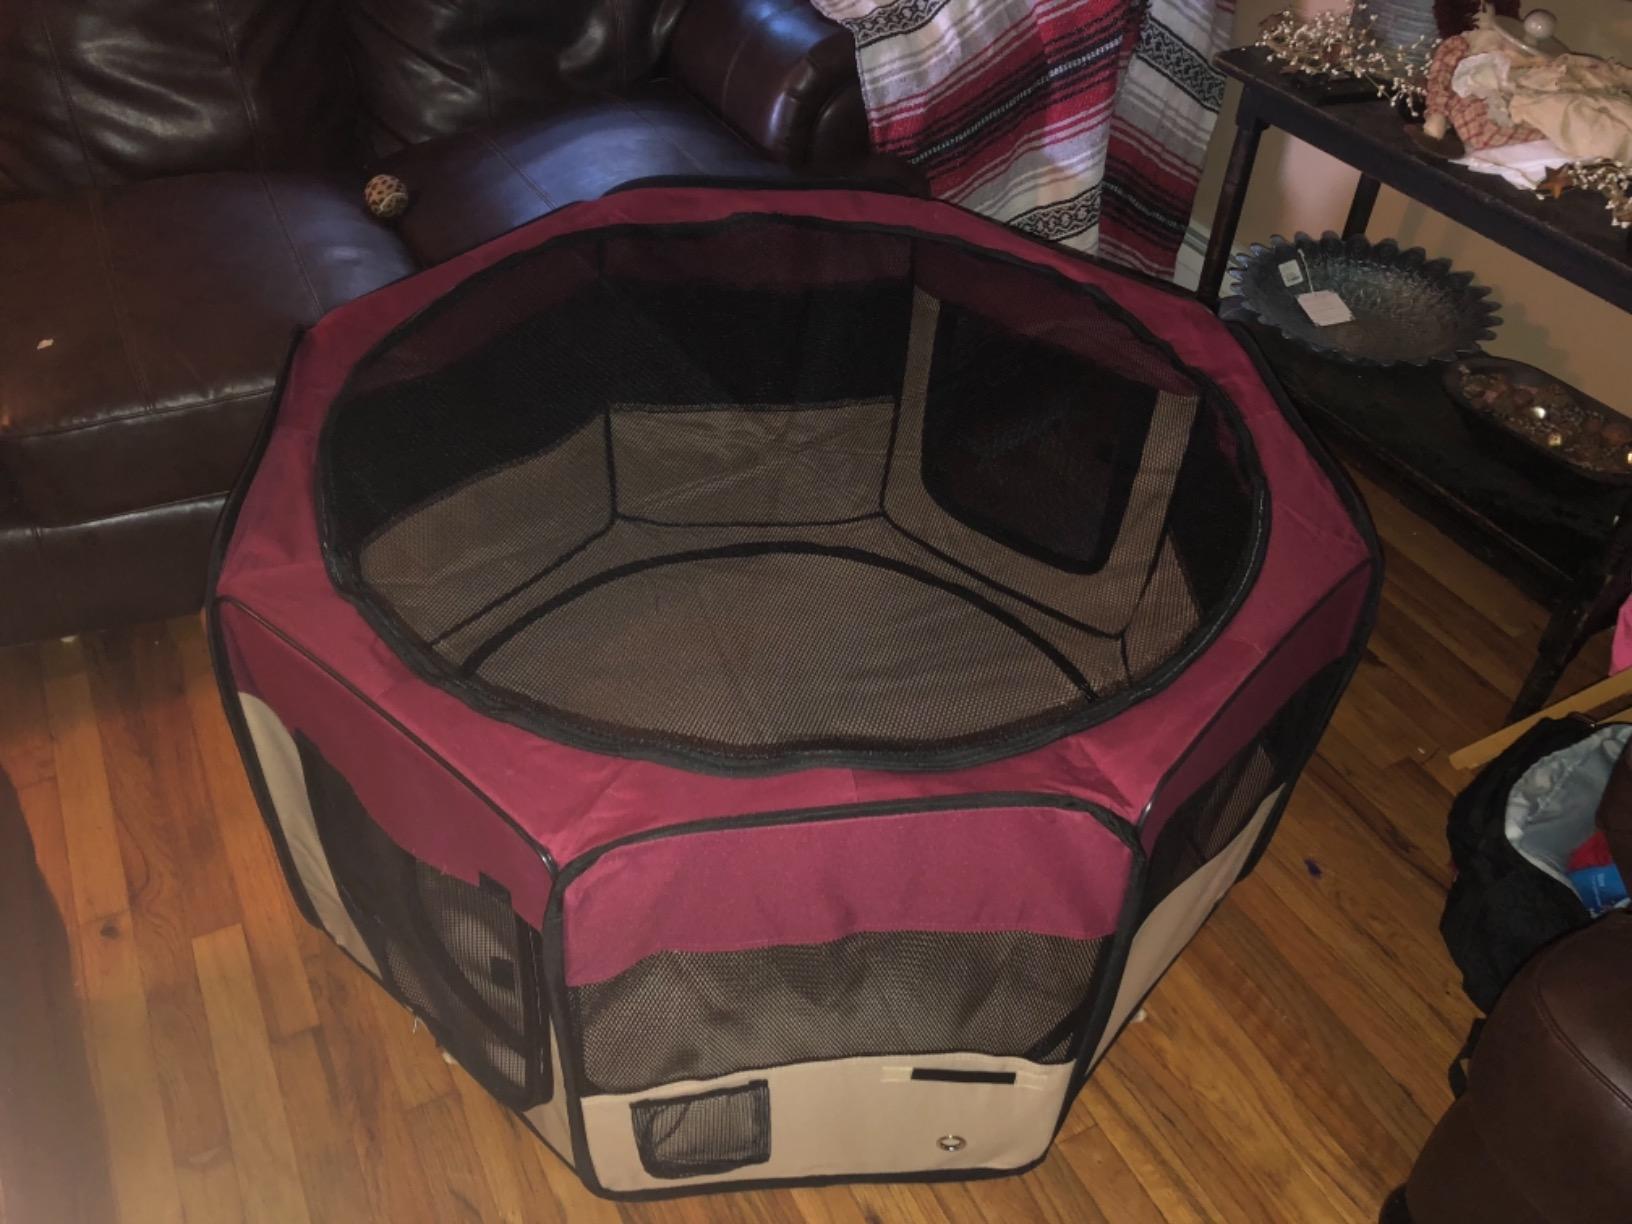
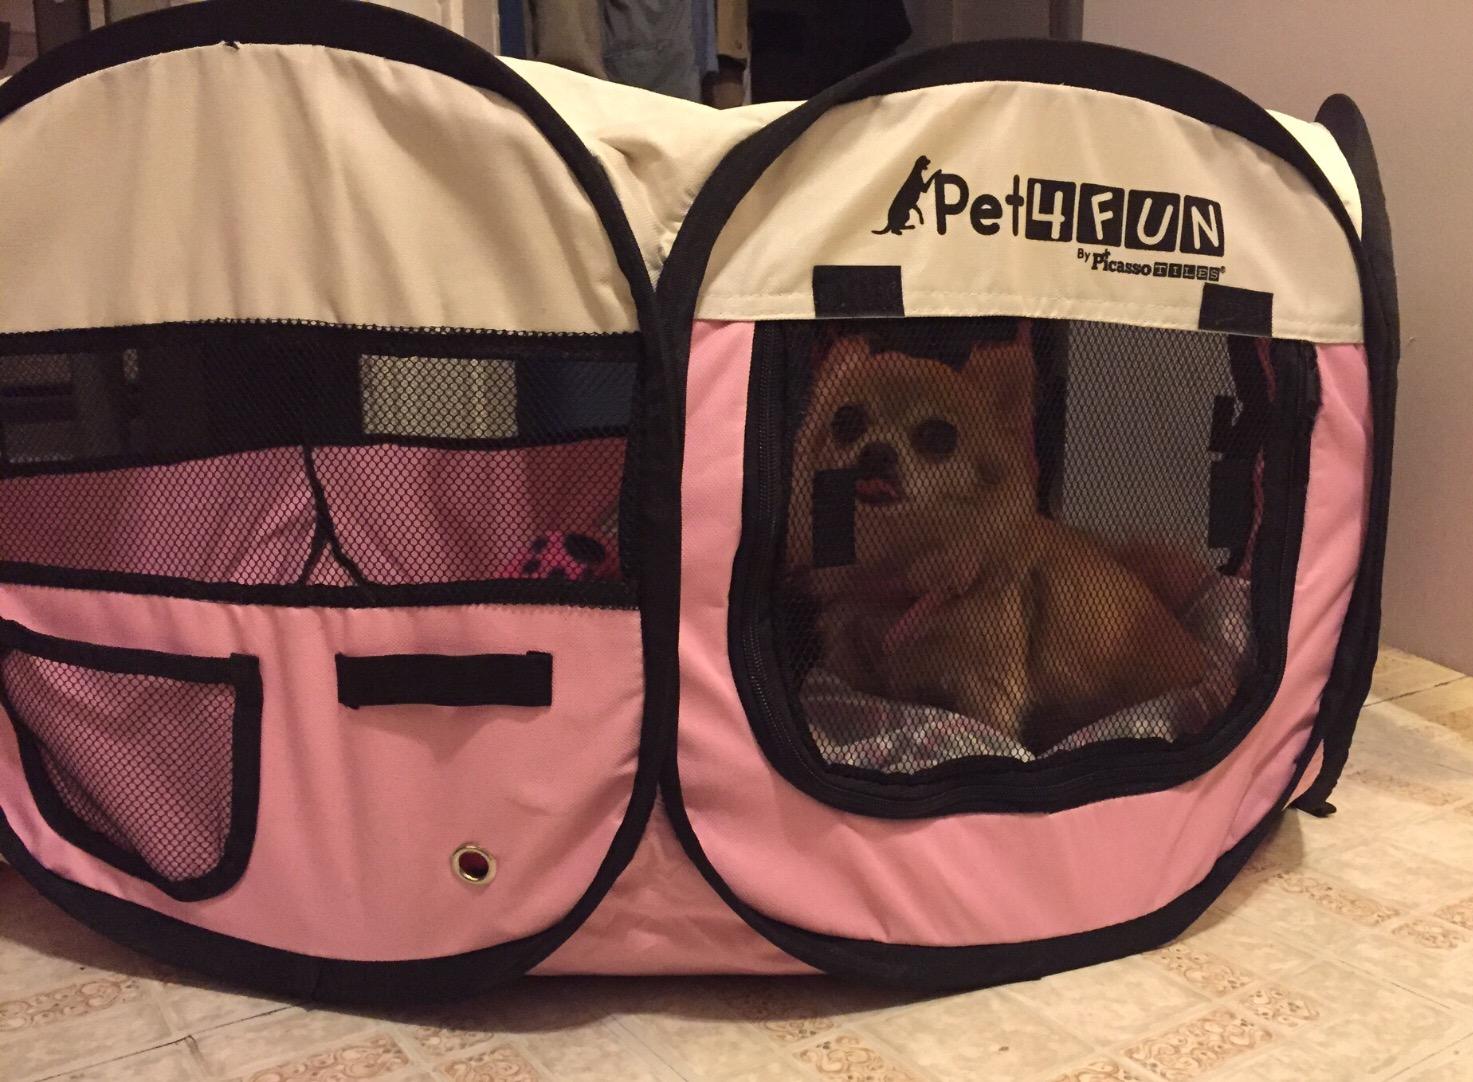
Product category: items_kennel
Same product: no